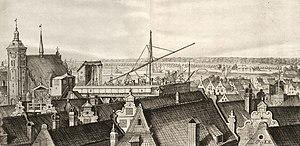
Andreas Stech, né en 1635 à Stolp, en Poméranie, et mort le 12 janvier 1697 à Gdańsk, est un peintre baroque allemand du XVIIᵉ siècle qui a réalisé des portraits, des retables et des thèmes spirituels, un célèbre paysage urbain de Gdansk, des natures mortes ainsi que des images d'animaux.